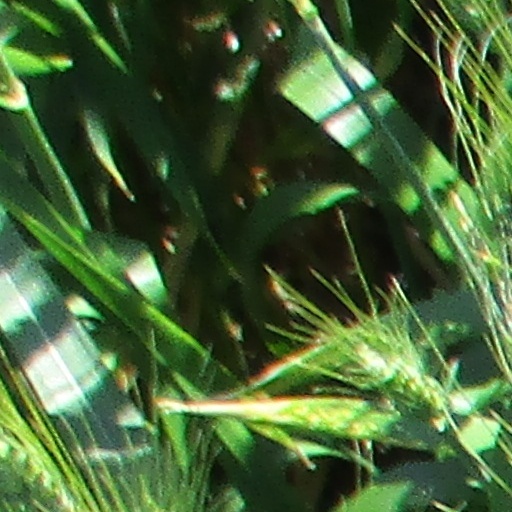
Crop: wheat